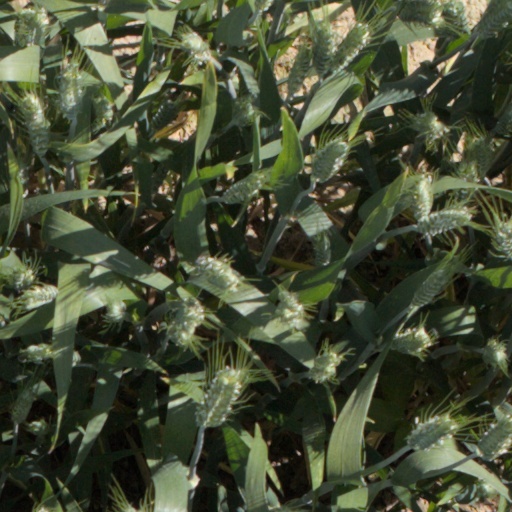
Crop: wheat